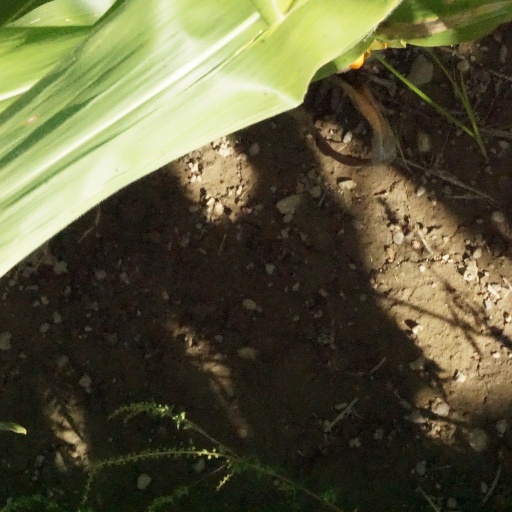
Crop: maize; corn